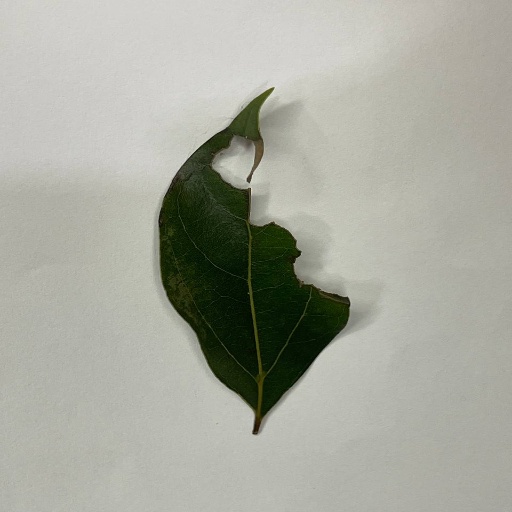
Species: Camphor
Leaf condition: Shot Hole